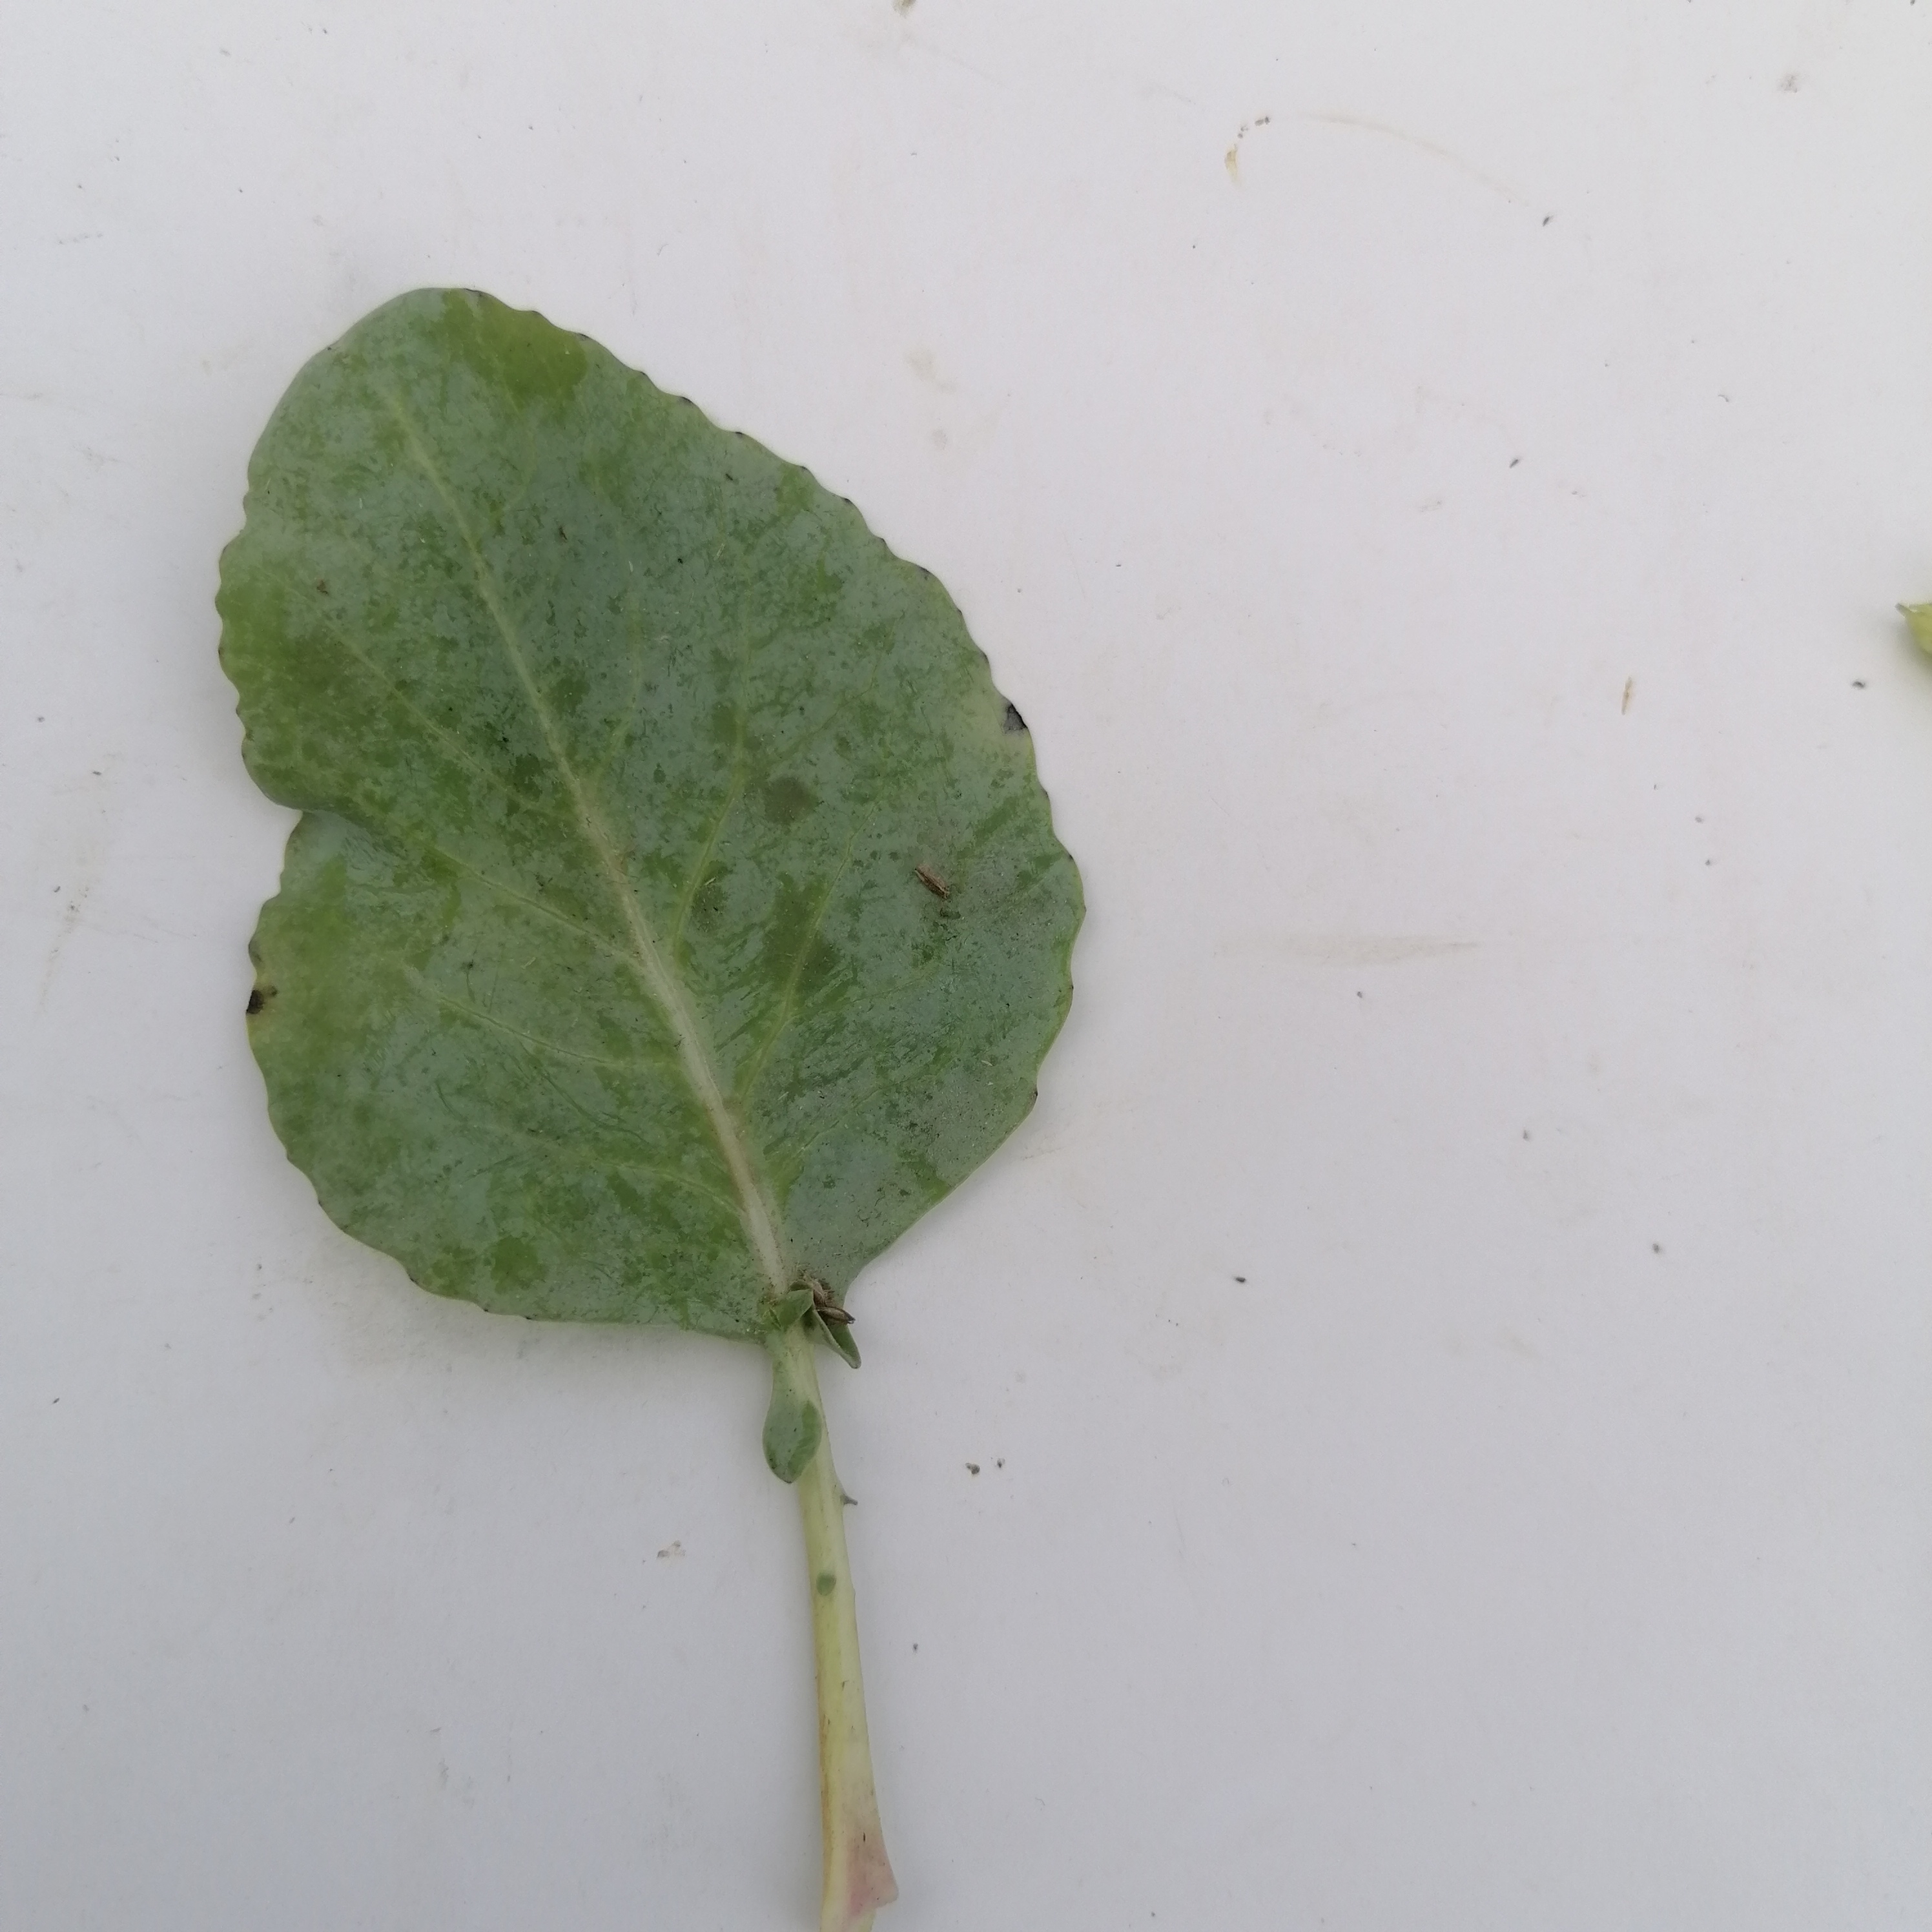
Label: Healthy